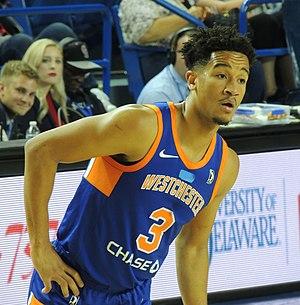
Billy Garrett Jr., né le 16 octobre 1994 à Chicago dans l'Illinois, est un joueur américain de basket-ball évoluant au poste d'arrière.